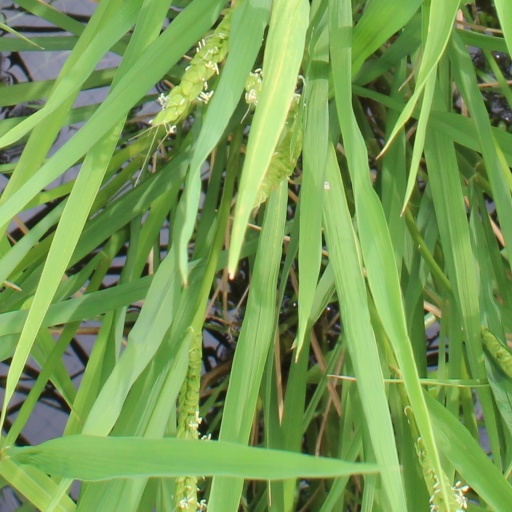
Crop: rice